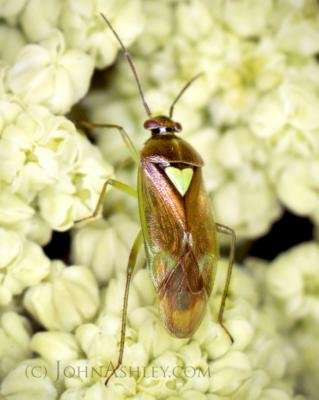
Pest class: lygus_bug